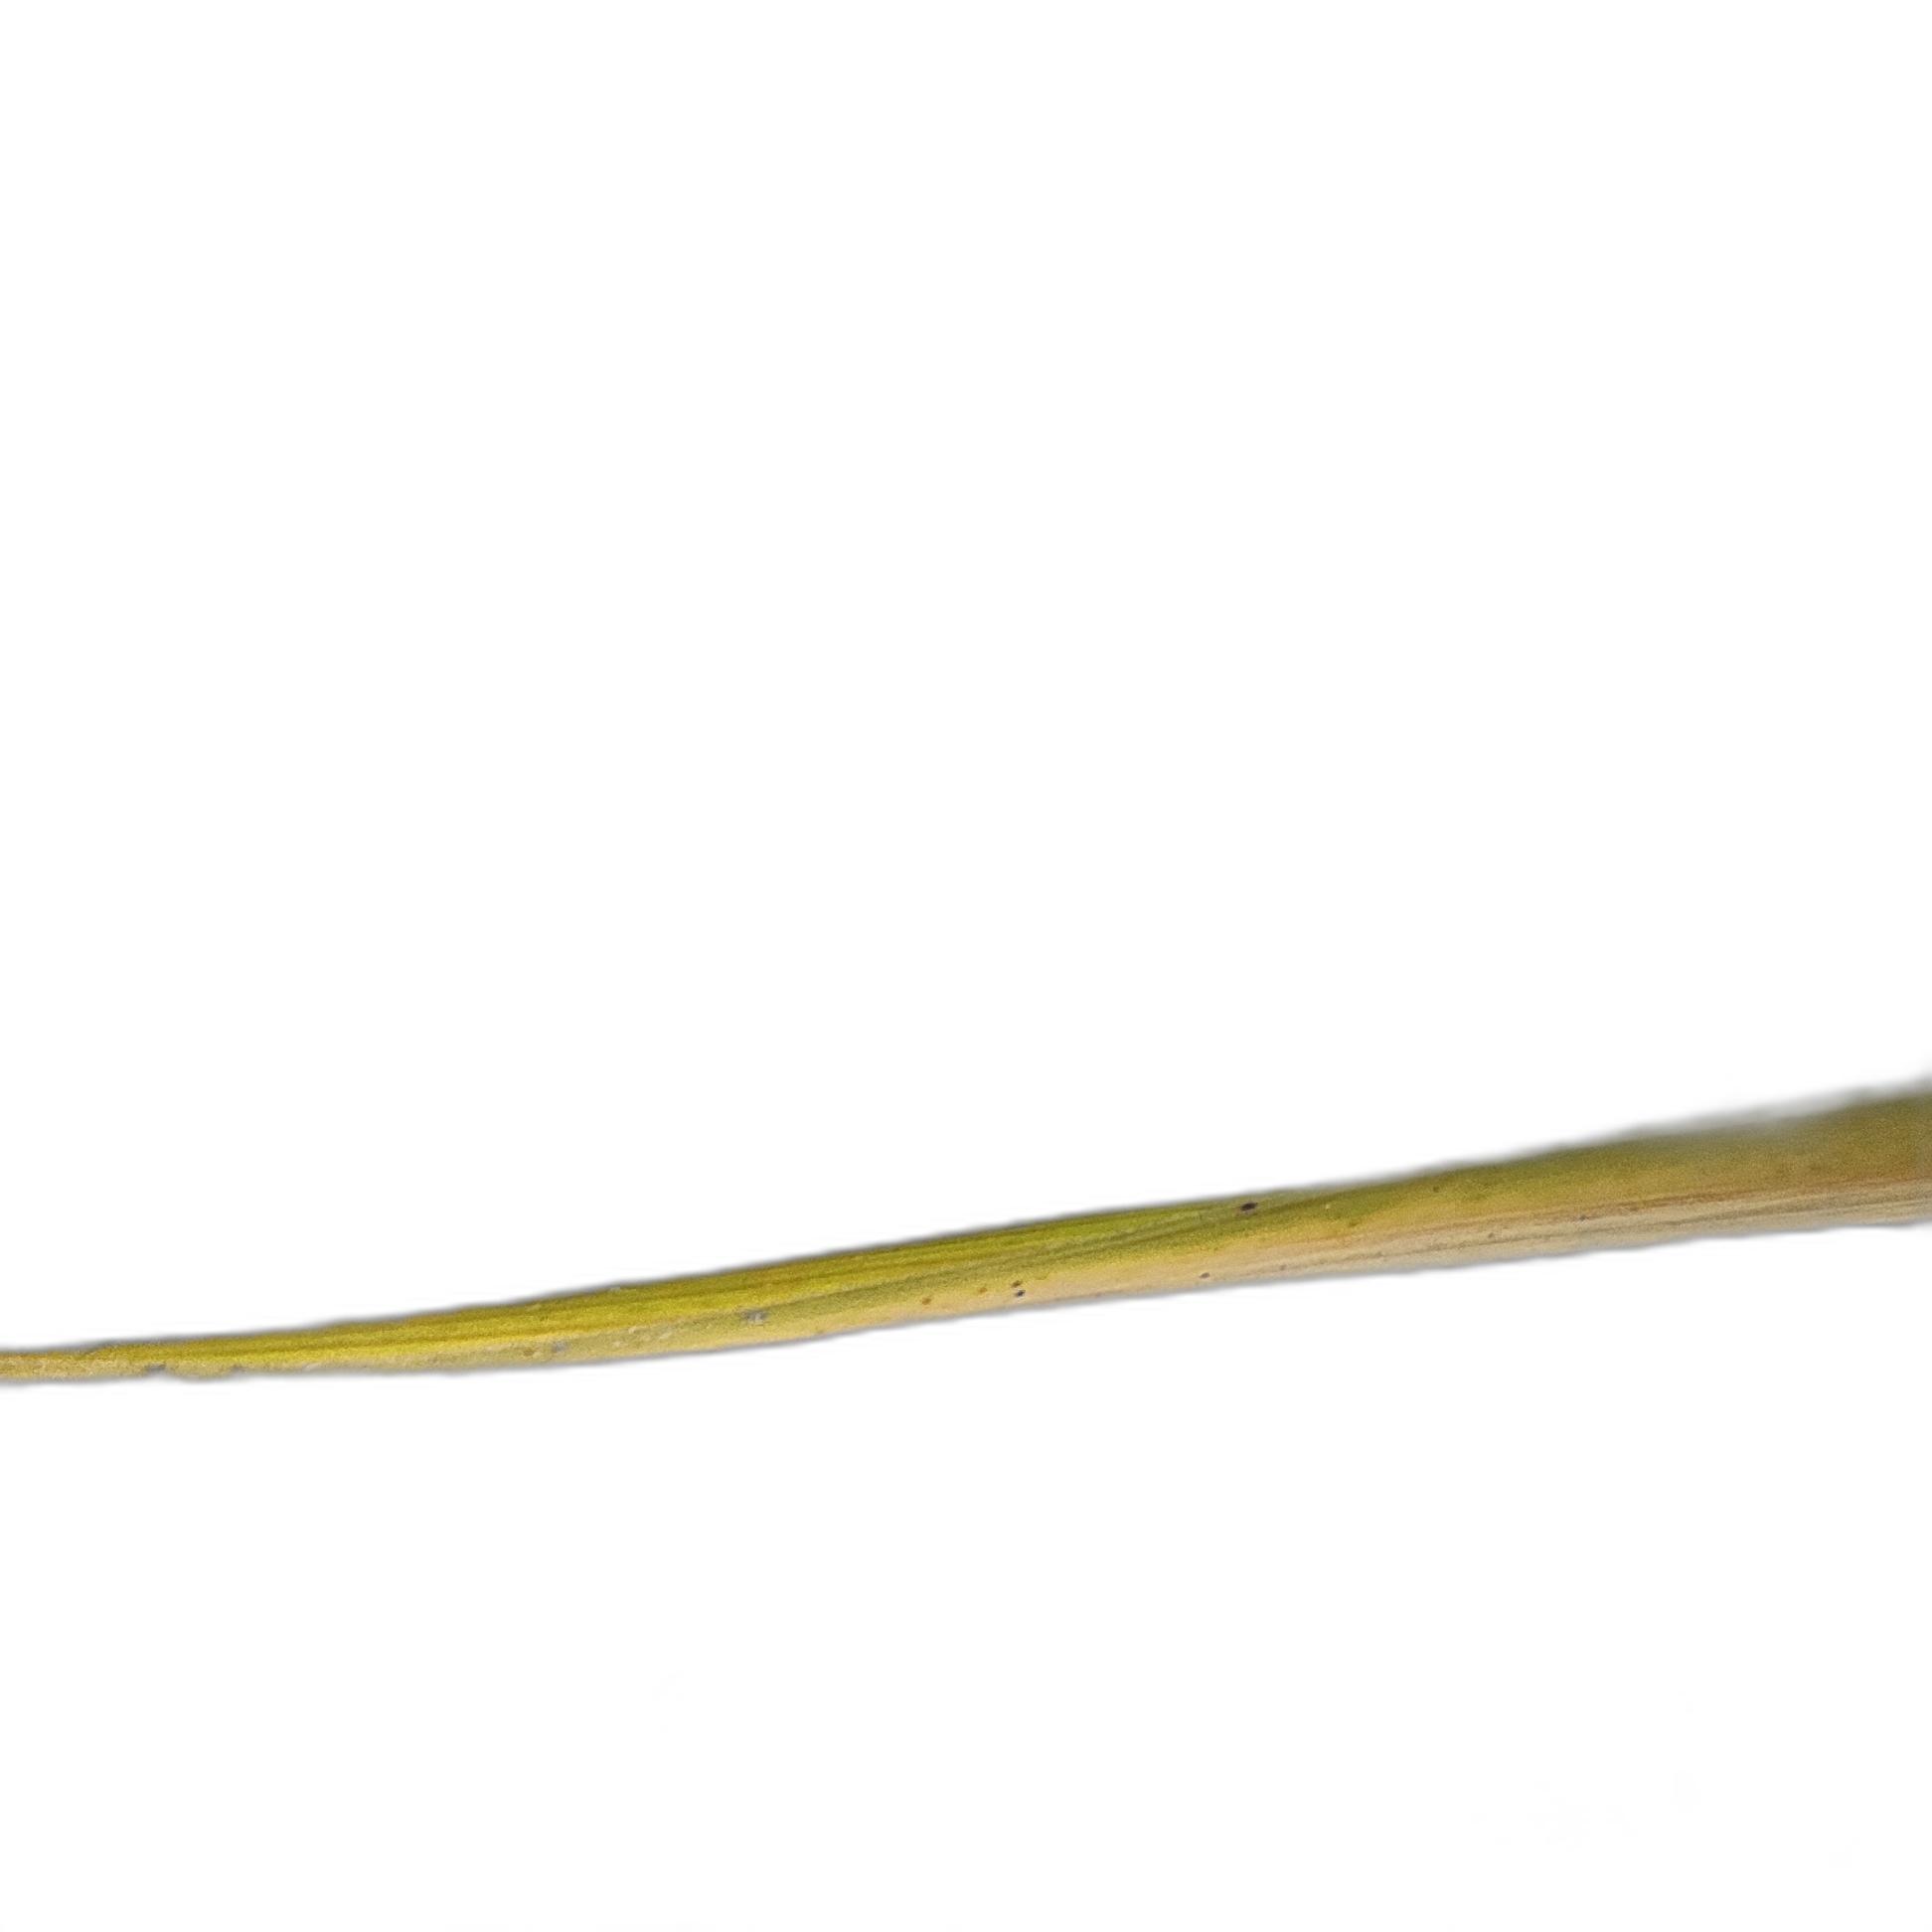
Label: Rice Leaffolder